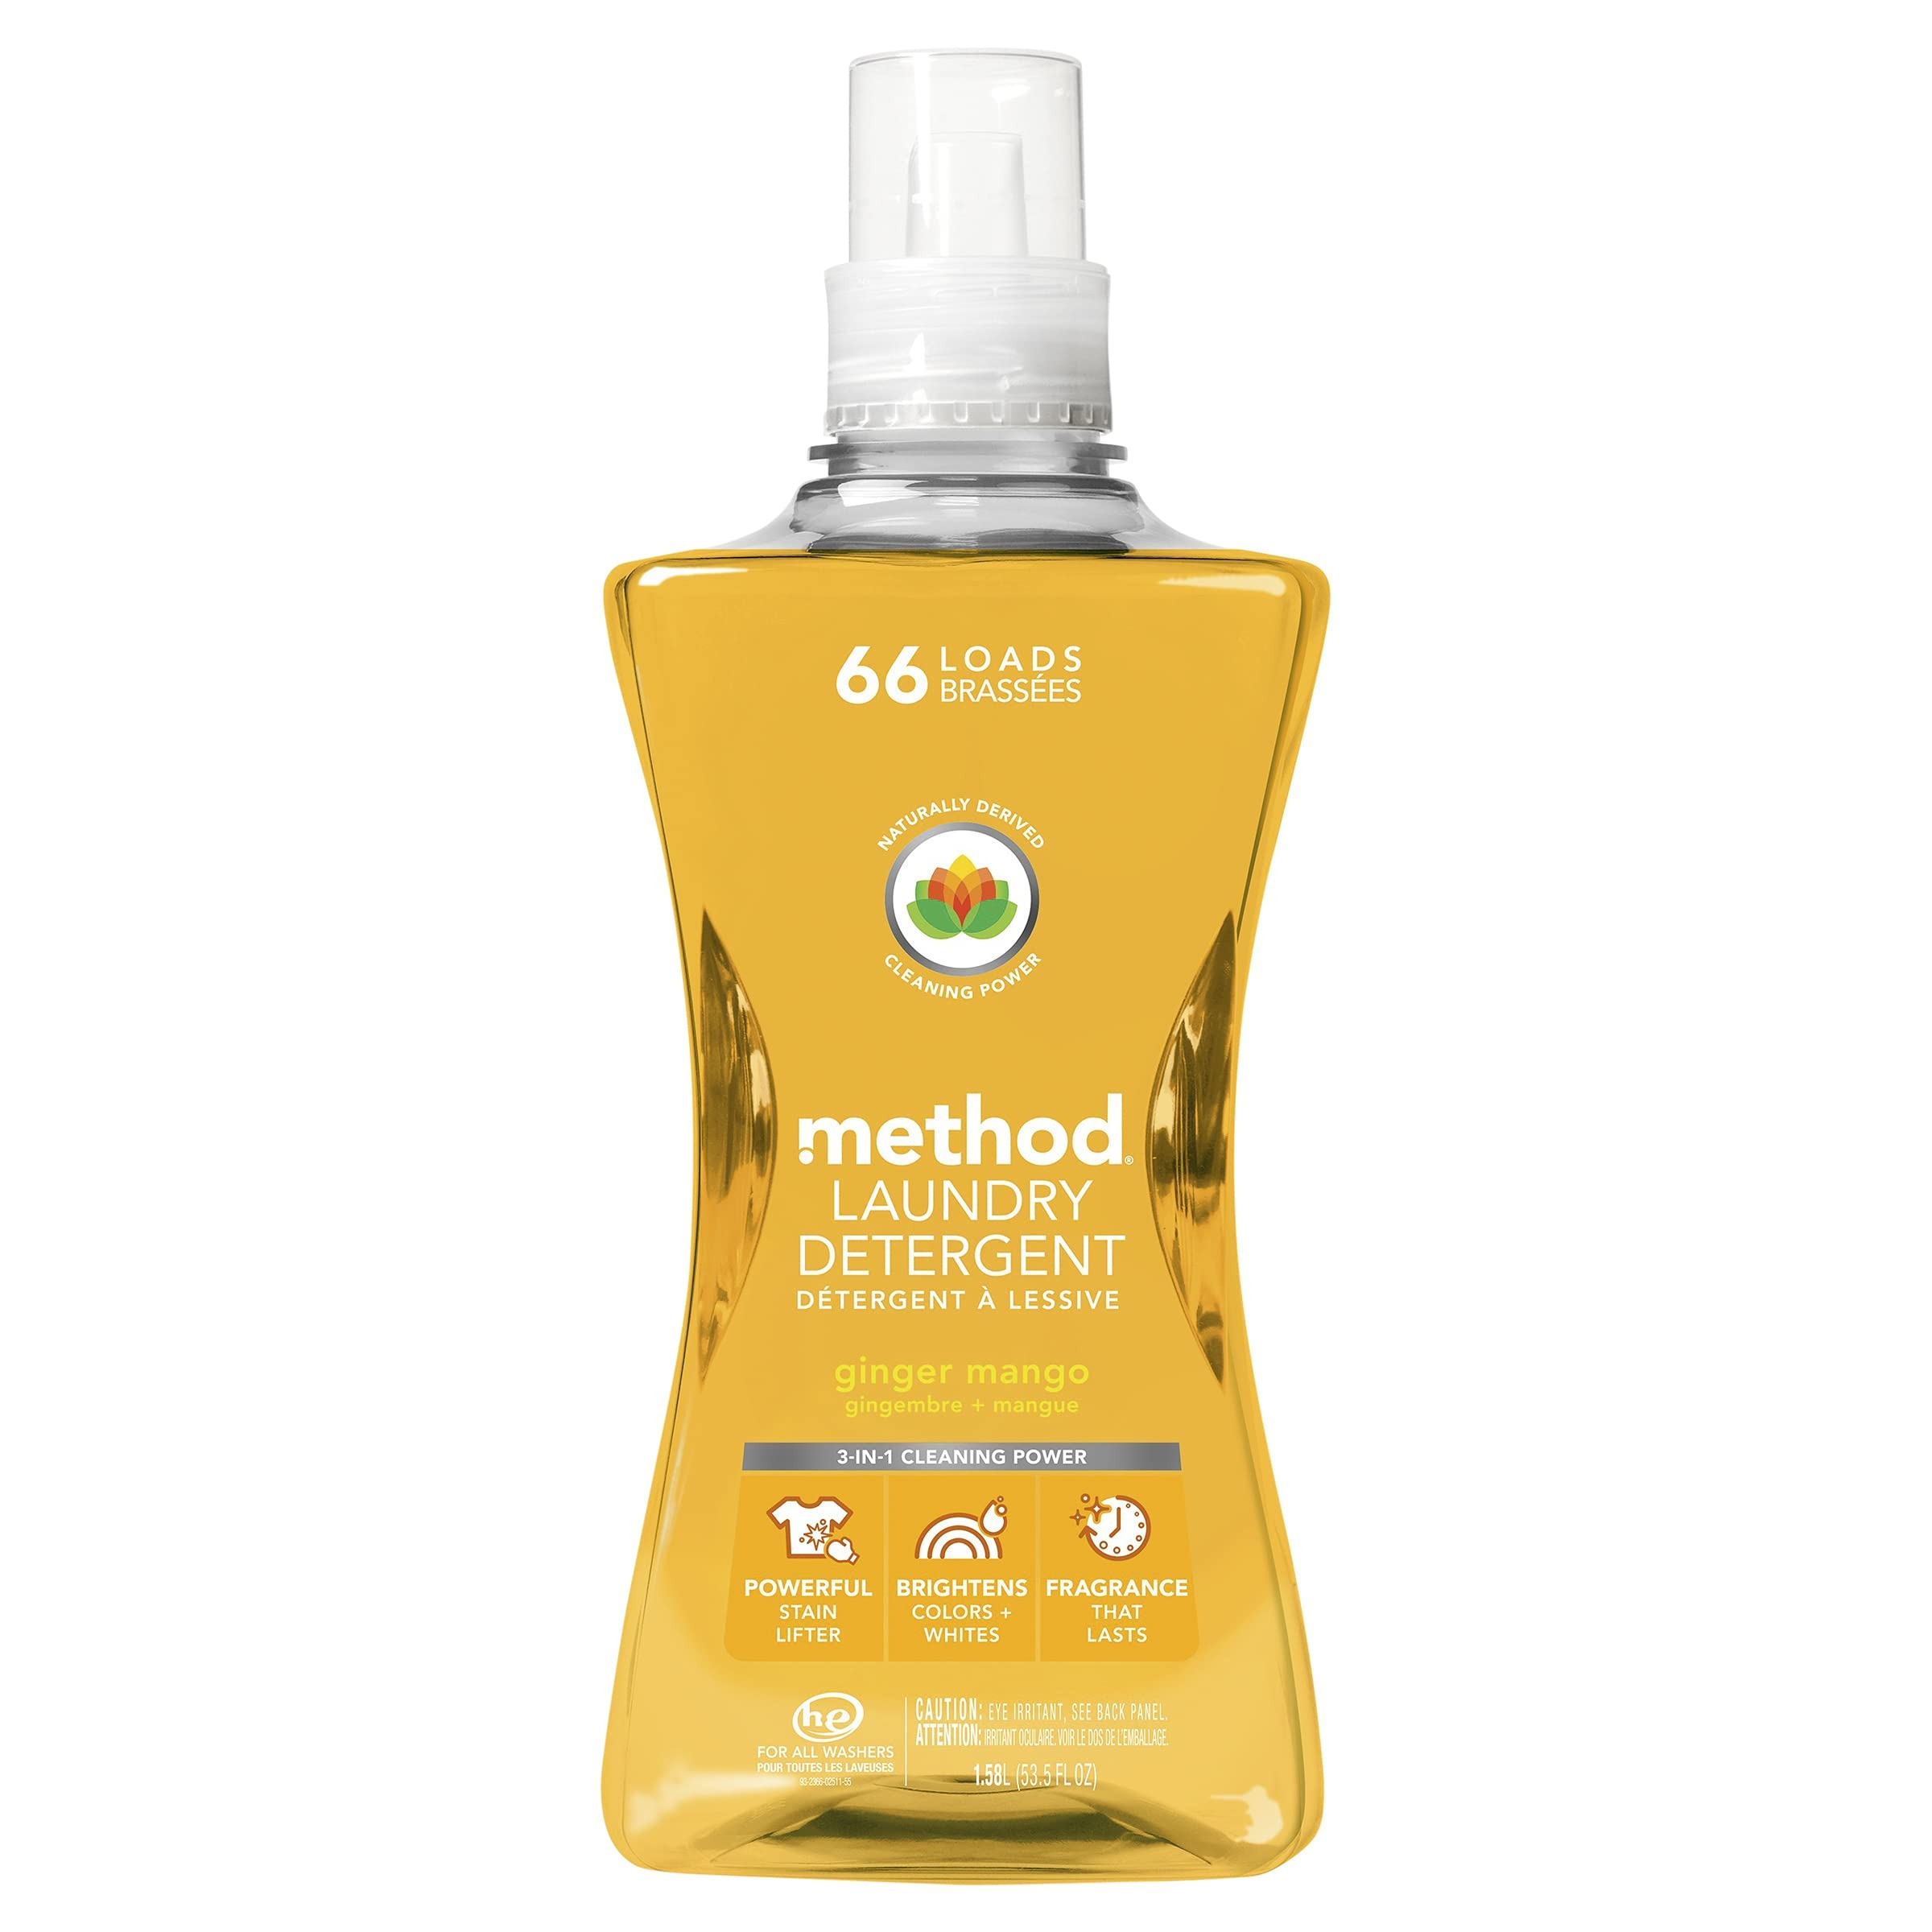
Item Name: Method Laundry Detergent, Ginger Mango, 53.5 Ounces, 66 Loads, 1 pack, Packaging May Vary
Bullet Point 1: Contains (1) 53.5 ounce bottle of concentrated, laundry detergent
Bullet Point 2: Laundry detergent with plant-based stain lifting power.
Bullet Point 3: Keeps colors bright and whites white.
Bullet Point 4: Concentrated formula delivers mighty cleaning power for he and standard washers.
Bullet Point 5: Biodegradable and hypoallergenic formula fights tough dirt and stains.
Bullet Point 6: Cruelty free. Tested by people, not on animals
Bullet Point 7: This Ginger Mango fragrance combines zingy notes of ginger with the tropical, fruity scent of ripe mango.
Bullet Point 8: Proudly doing business with a purpose.
Value: 53.5
Unit: Fl Oz

Price: 16.985